Port wine

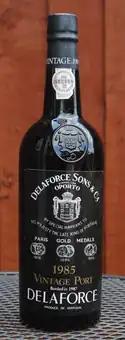
Delaforce 1985 vintage port

Vintage ports may be aged in barrels or stainless steel for a maximum of two and a half years before bottling, and generally require another 10 to 40 years of aging in the bottle before reaching what is considered a proper drinking age. Since they are potentially aged in a cask for only a short time, they retain their dark ruby color and fresh fruit flavours. Particularly fine vintage ports can continue to gain complexity for many decades after they were bottled. It is not uncommon for 19th-century bottles to still be in perfect condition for consumption. The oldest known vintage port still available as of 2018 from a shipper is the 1815 Ferreira. A tasting in 1990 described it as having an "intensely spicy aroma – cinnamon, pepper, and ginger – hints of exotic woods, iodine, and wax".